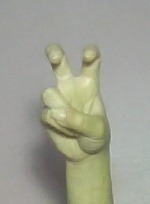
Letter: toot